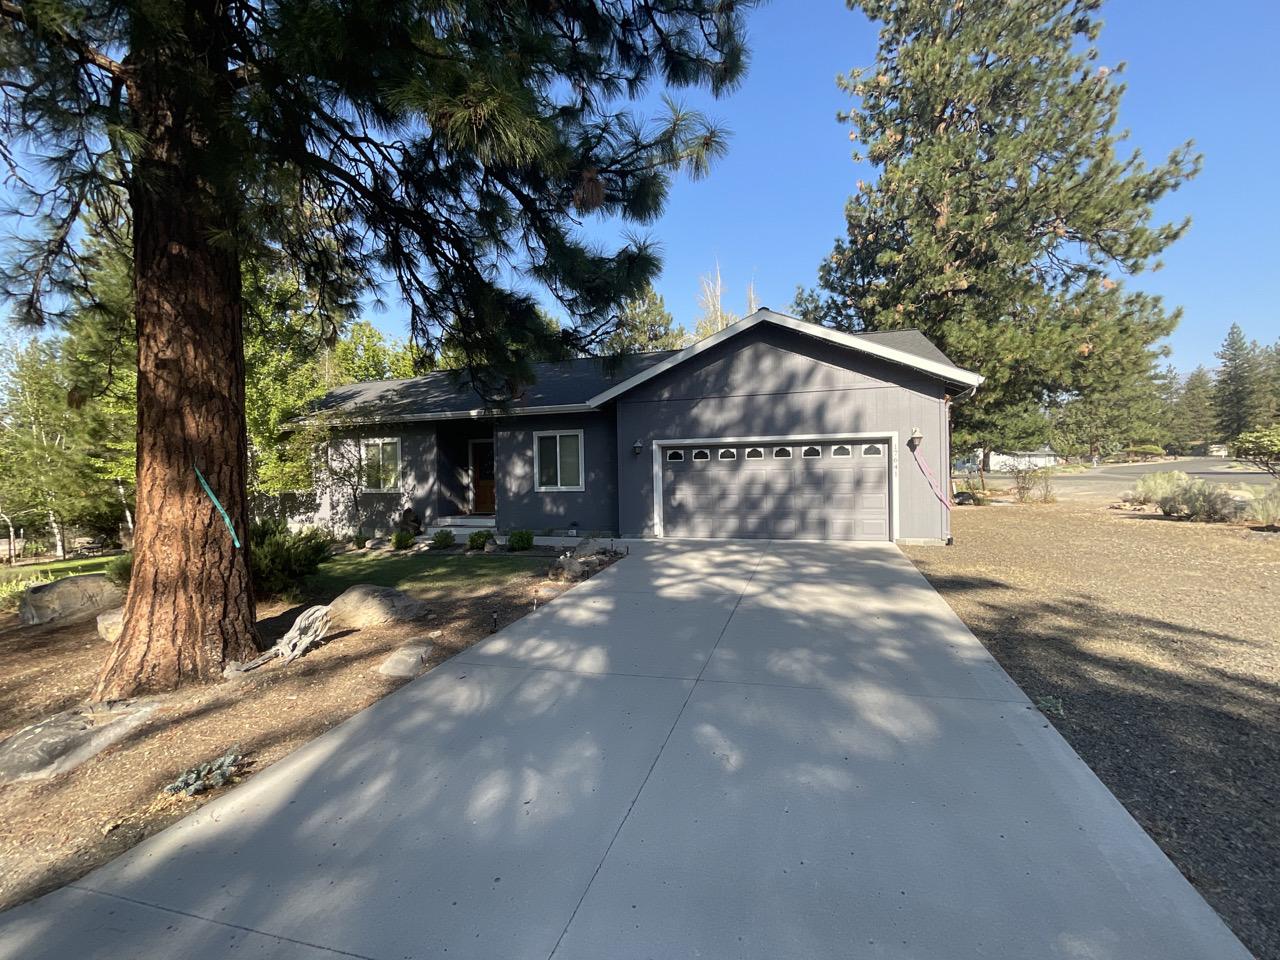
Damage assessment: no_damage